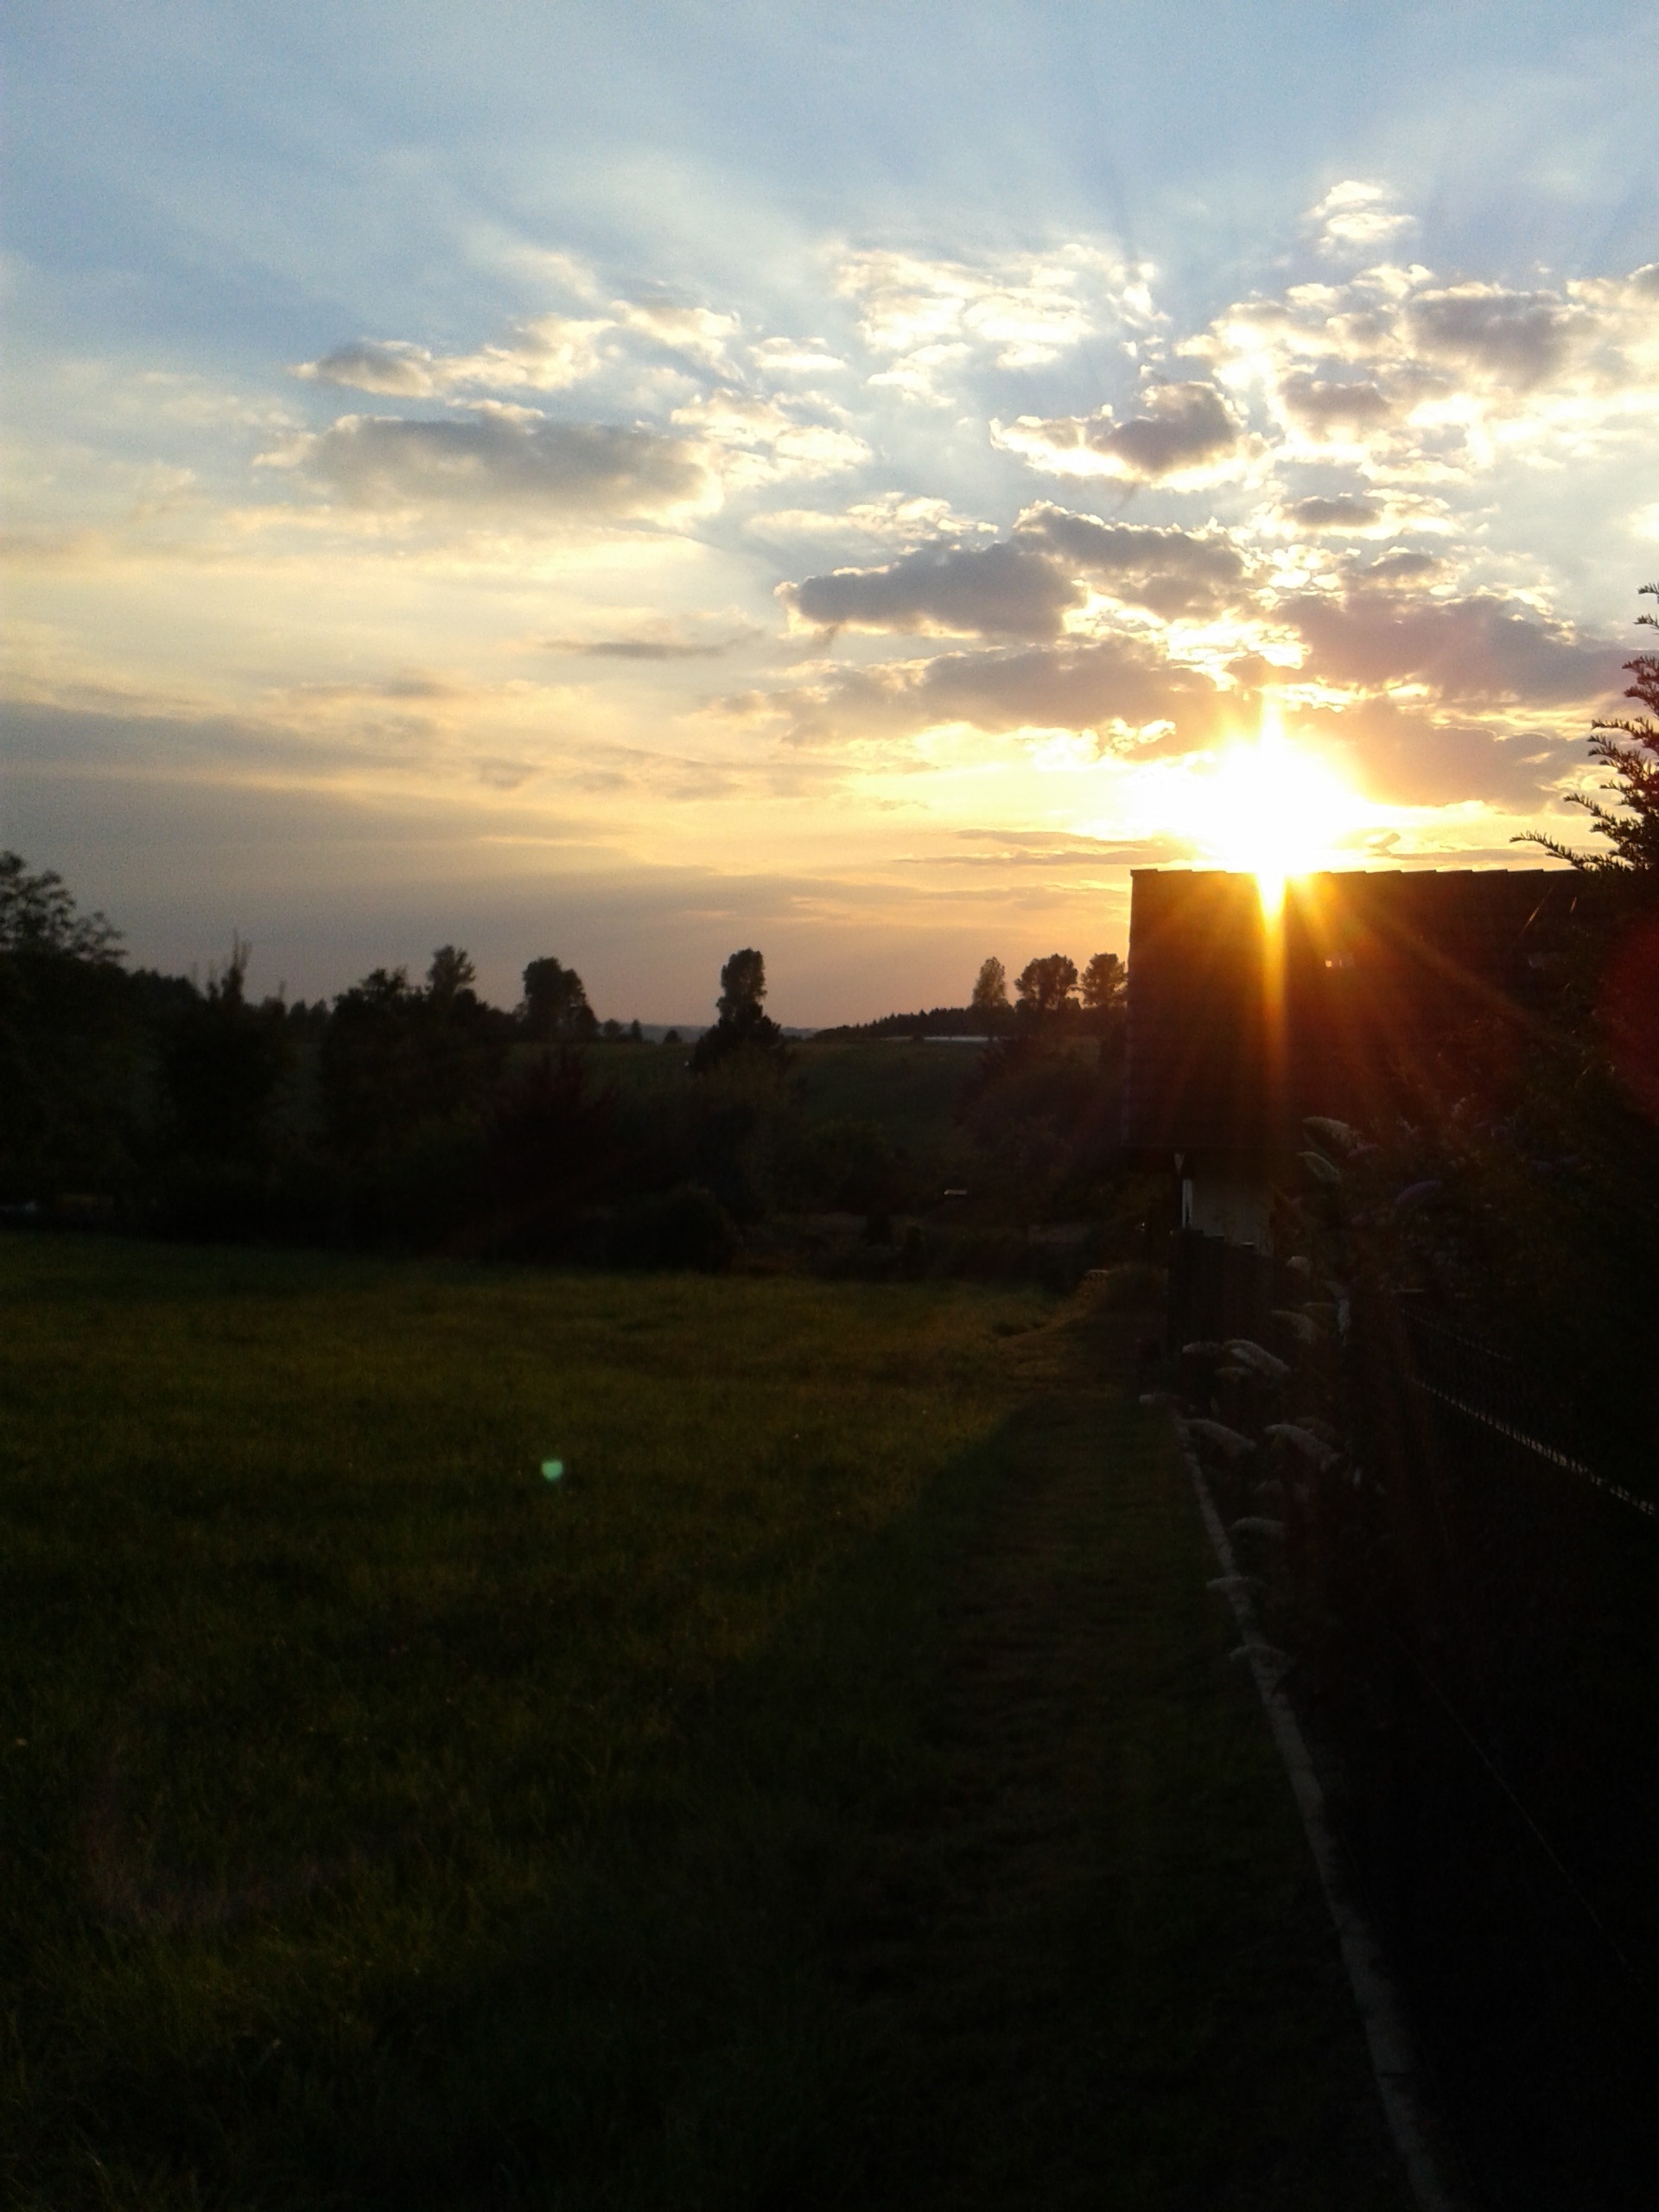
tree, nature, horizon, light, cloud, sky, sun, sunrise, sunset, field, sunlight, morning, hill, dawn, atmosphere, village, dusk, evening, clouds, landscapes, rural area, atmospheric phenomenon